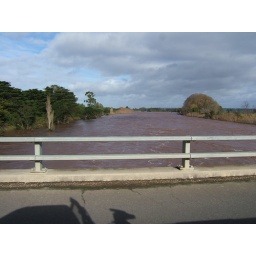
The Avon river in flood, most of the time you cant see any moving water under this bridge.